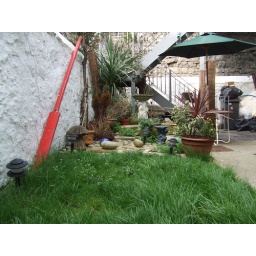
Squeezed in between the garden wall and the kitchen extension.